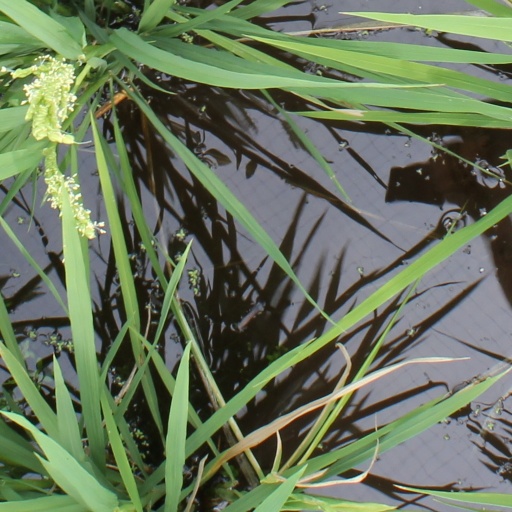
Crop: rice